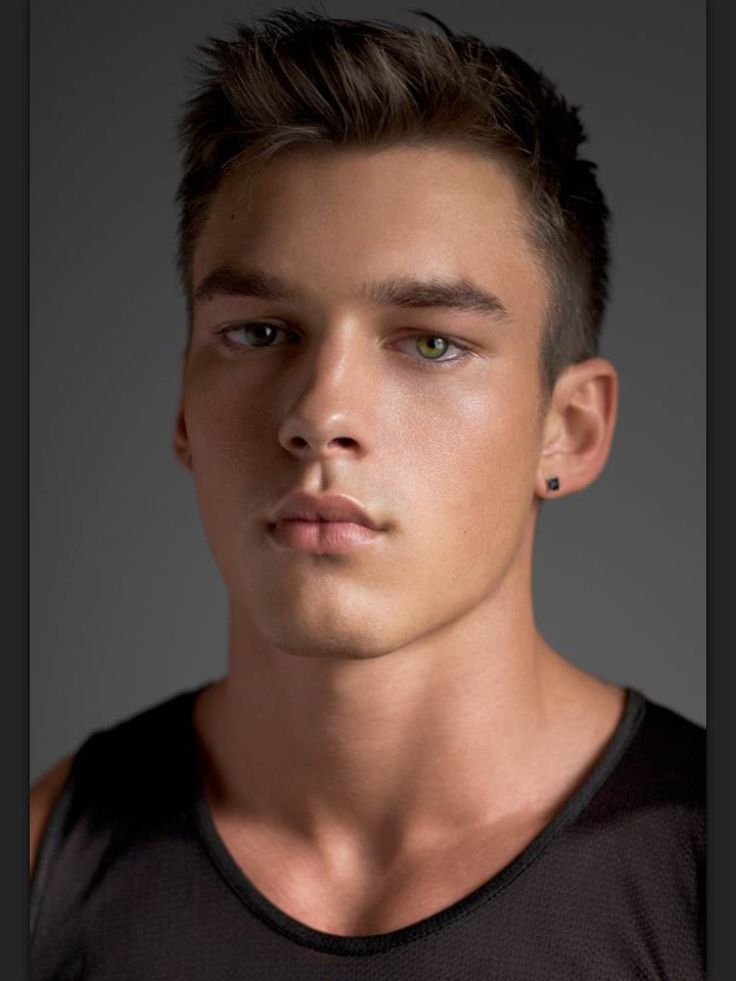
Label: Colored